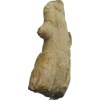
Label: ginger